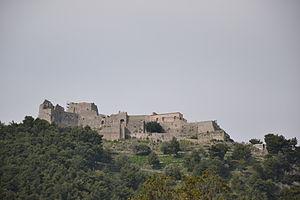
Jason et les Argonautes est un film anglo-américain réalisé par Don Chaffey et sorti en 1963. Ce film utilise notamment l'animation en volume.